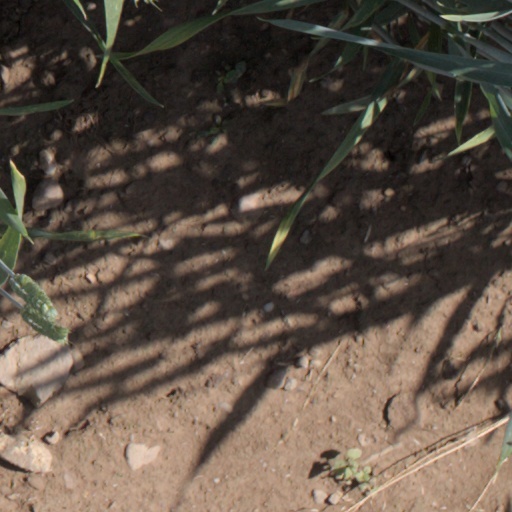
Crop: wheat